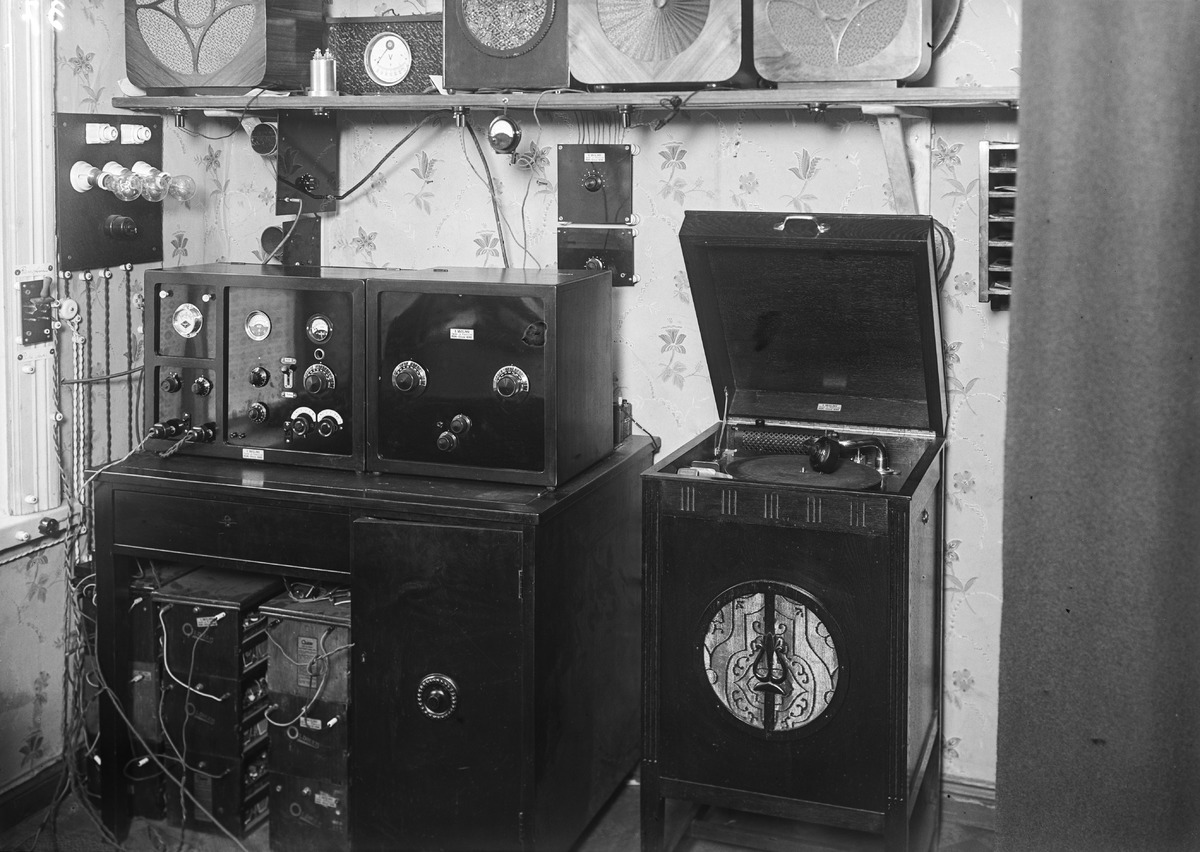
F. Vilmin radioaseman koneistoa
Radio equipment at F. VIlmi's radio station
sisällön kuvaus: F. Vilmin radioaseman koneistoa 20.3.1931. content description: Radio equipment at F. Vilmi's radio station on March 20, 1931.
Vuosi: 1931
Paikka: , Suomi, Suomi
Aiheet: sisäkuva; laitteet; koneet; machines; equipment